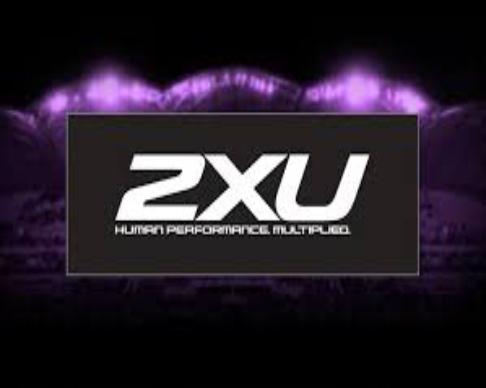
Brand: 2XU
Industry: Sports